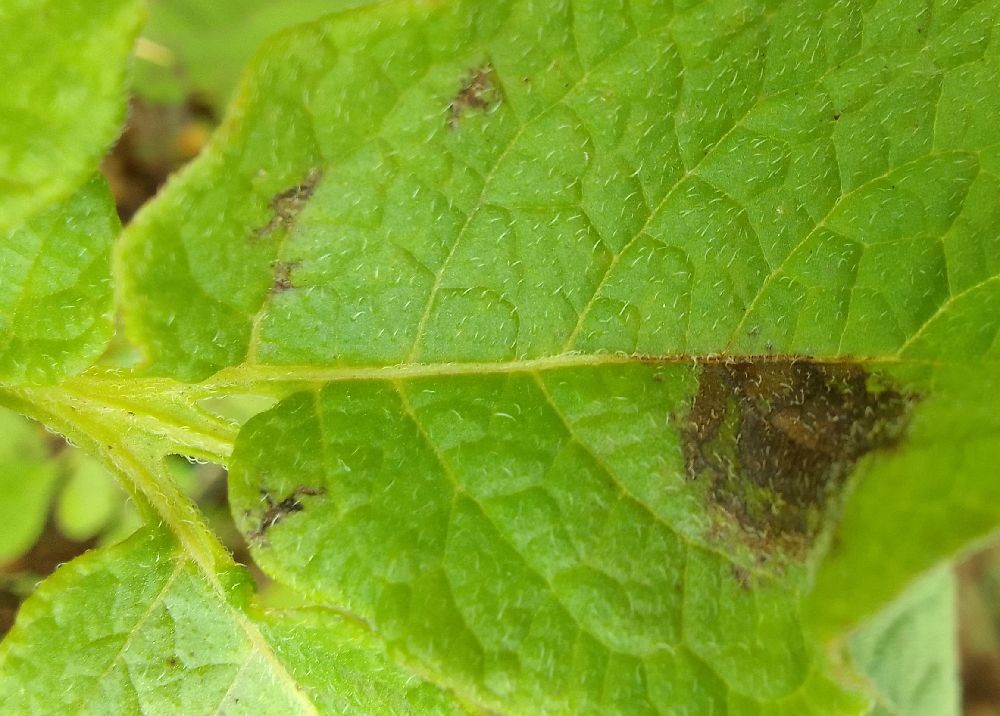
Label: Late blight